Orange Mittai

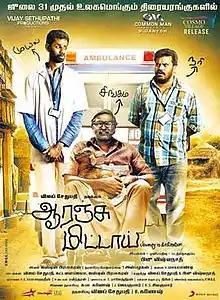
Theatrical release poster

Orange Mittai is a 2015 Indian Tamil-language road comedy drama film co-written and directed by Biju Viswanath. Produced by Vijay Sethupathi, the film stars him alongside Ramesh Thilak, Aashritha, Aaru Bala and Karunakaran. The film began production in mid-2014. It was released in India and abroad on 31 July 2015. The film had its festival premiere at the 20th Busan International Film Festival.